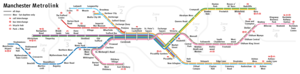
Plan du réseau de tramway de Manchester ""Manchester Metrolink"""